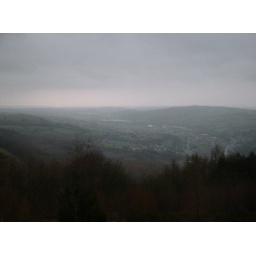
a view from cwmcarn forest drive over cross keys and risca